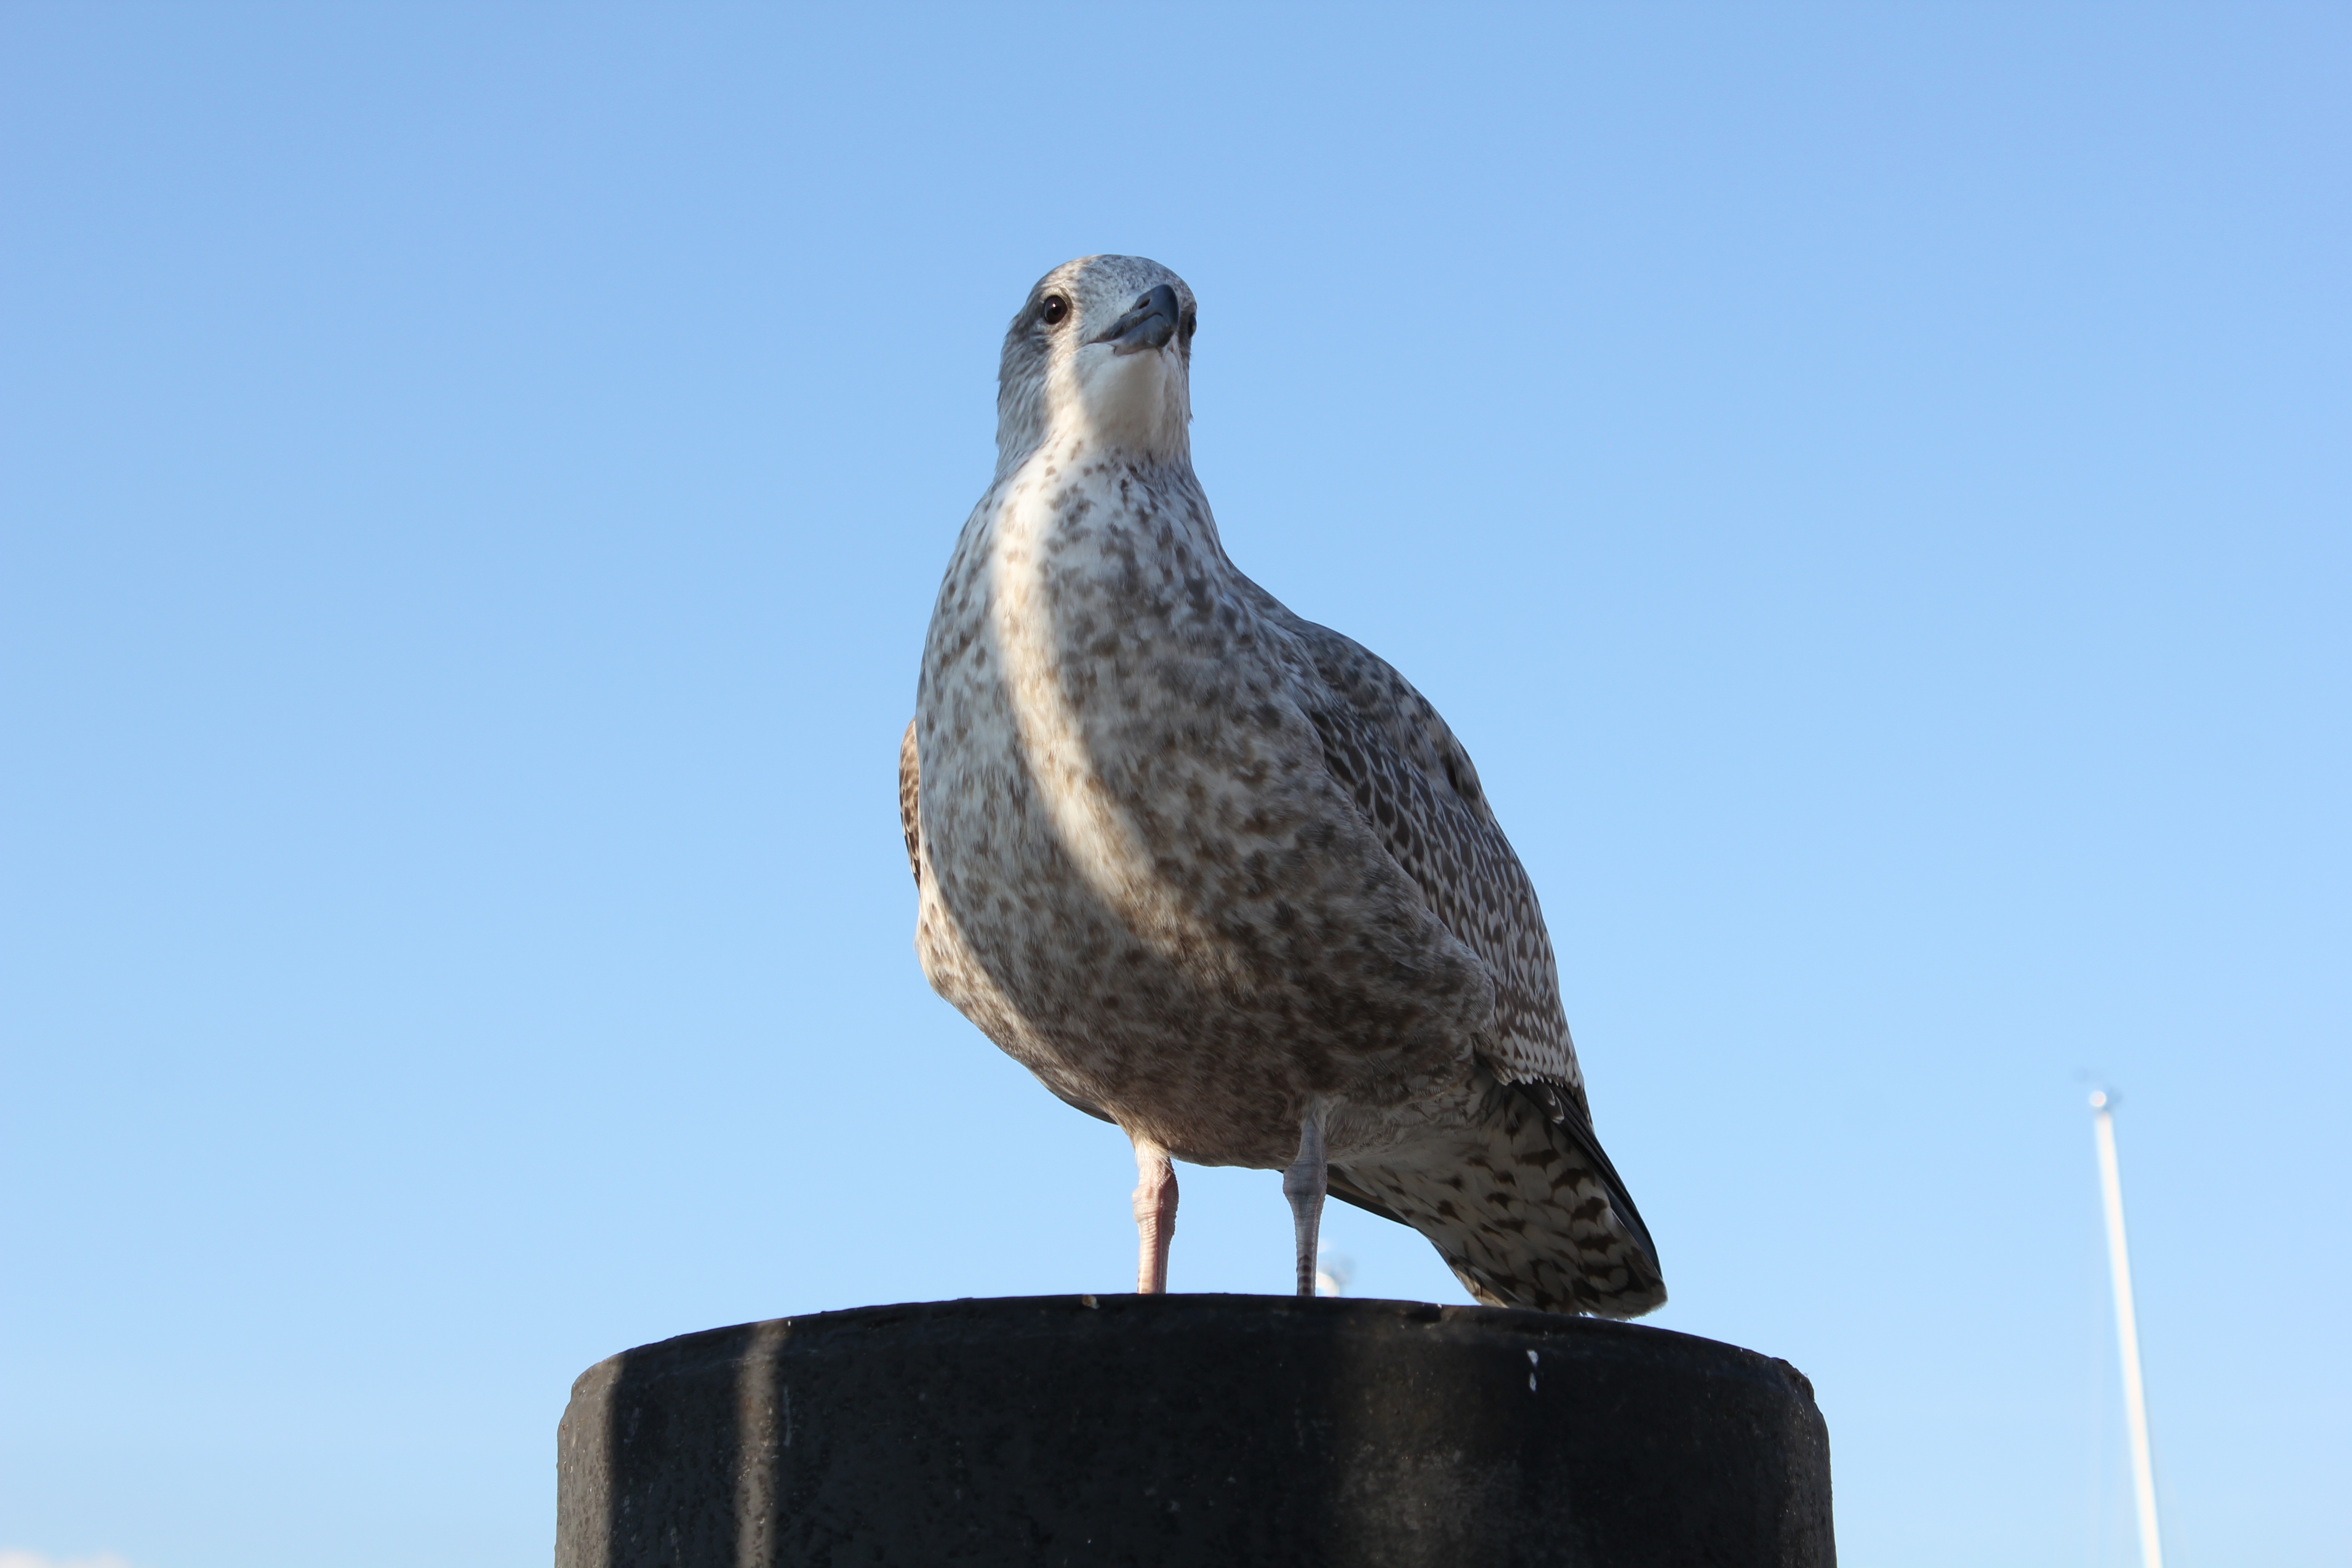
water, bird, seabird, seagull, gull, beak, port, close, fauna, vertebrate, falcon, water bird, baltic sea, seevogel, charadriiformes